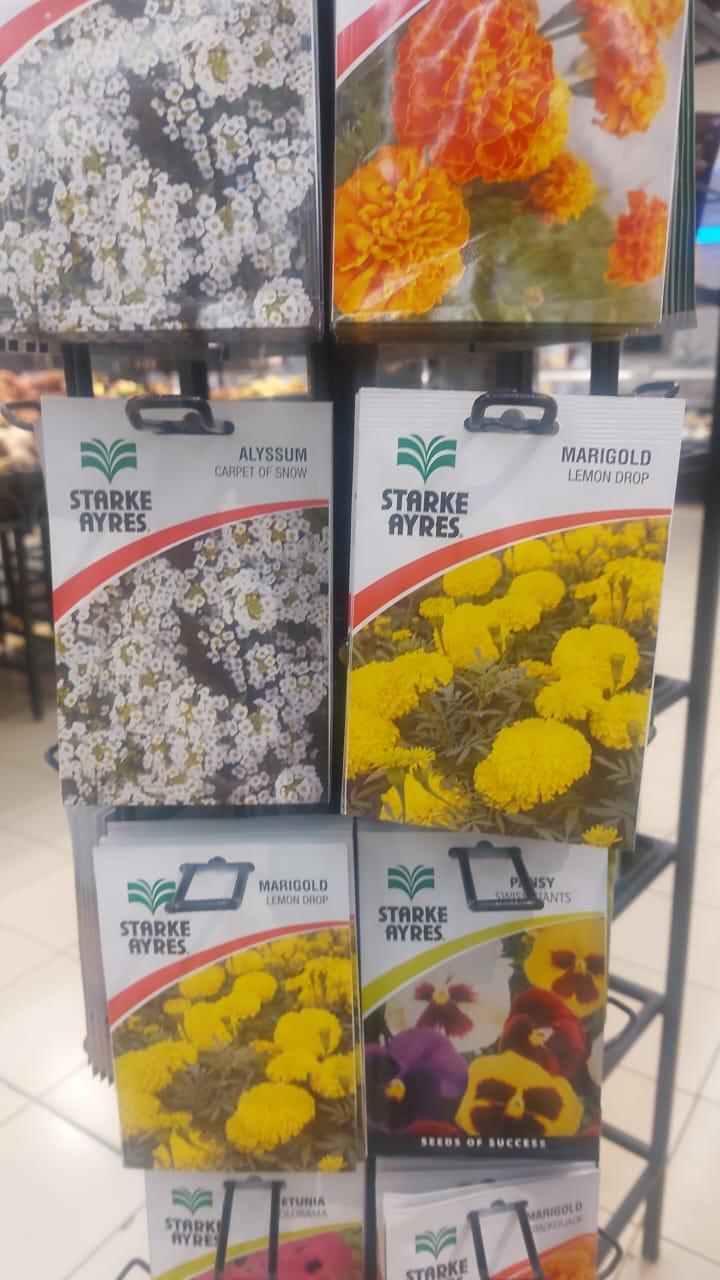
Ndani ya duka la pembejeo za kilimo, vifungashio vyenye mbegu za maua mazuri ndani yake zinauzwa dukani kwa ajili ya wale wote wanaofanya biashara, au wanaopenda bustani za nyumbani na kufanya mazingira kuwa mazuri na yanayovutia.